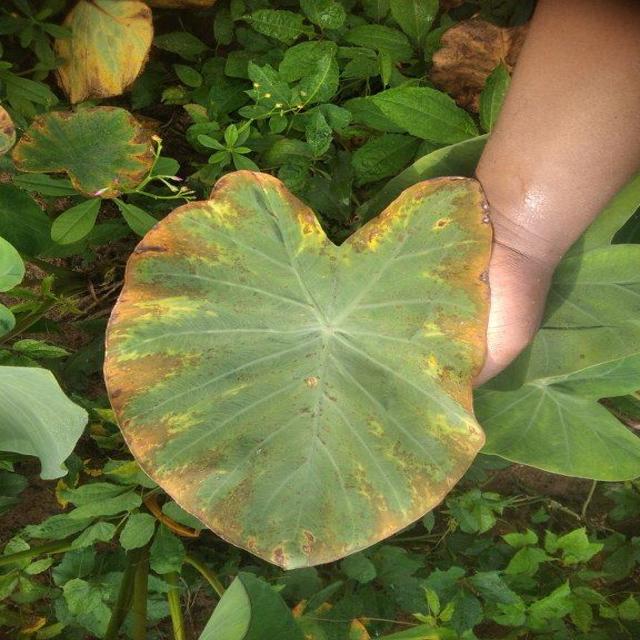
Label: Mid_Blight